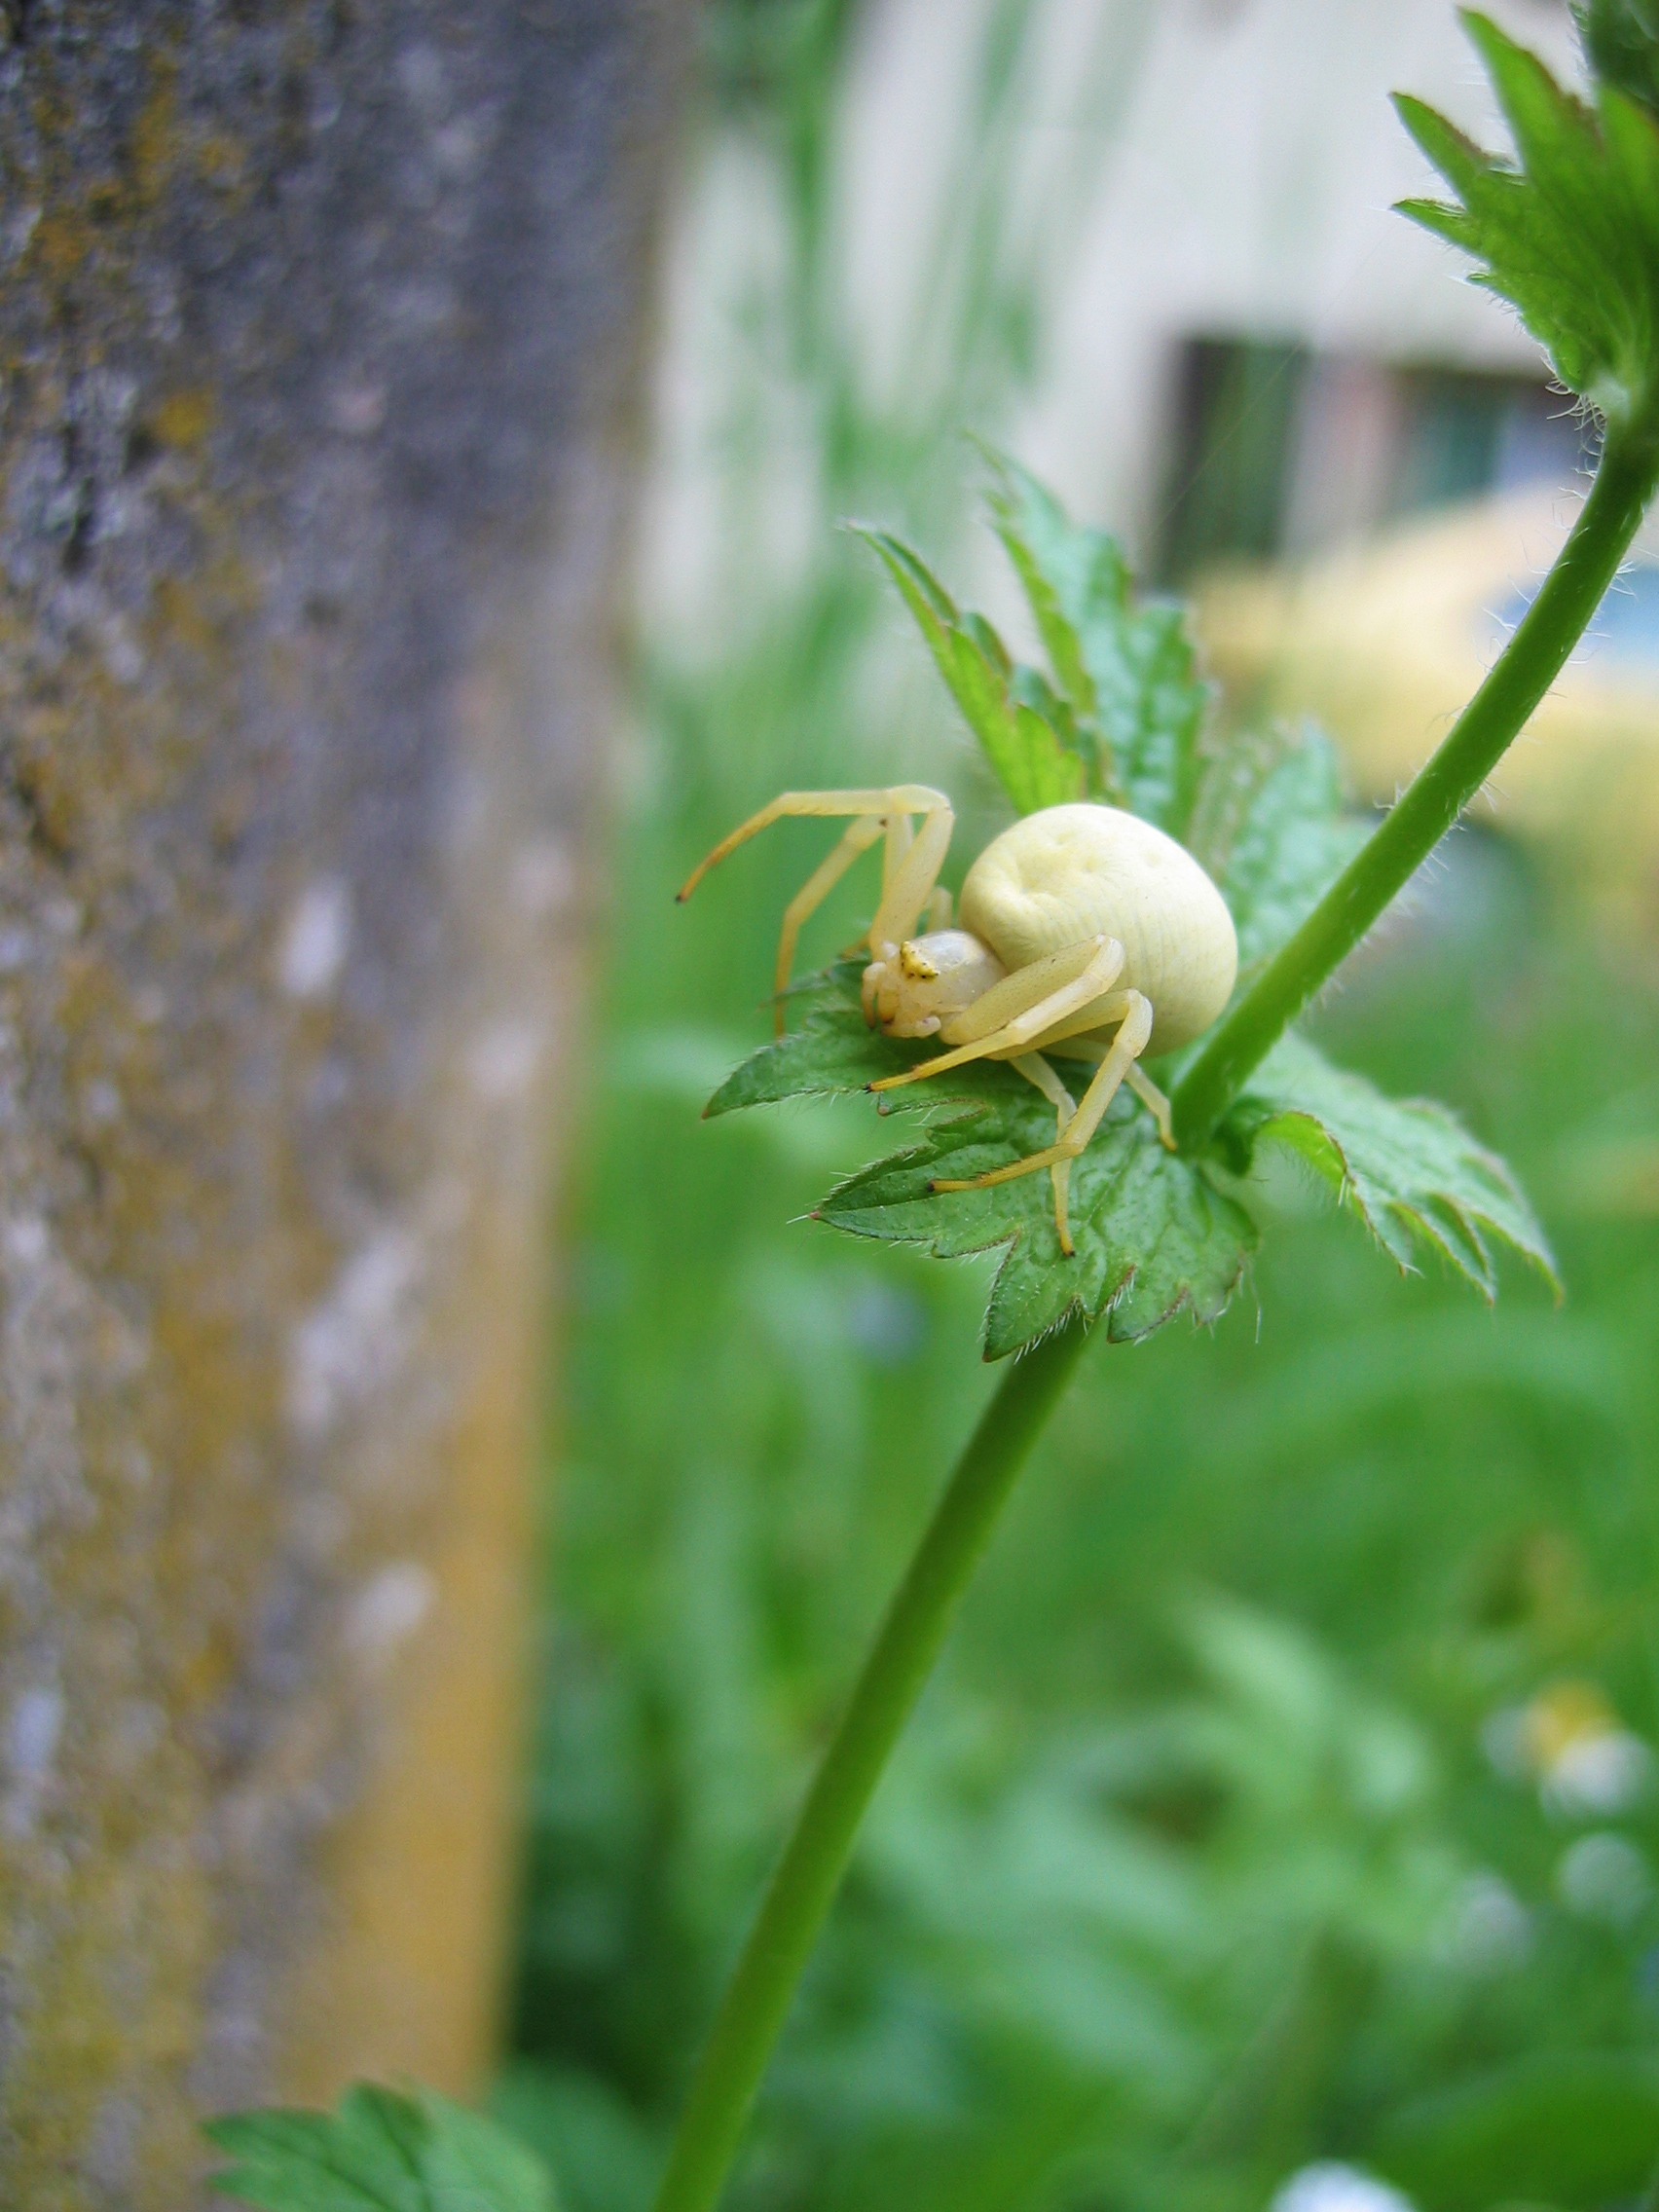
nature, grass, plant, meadow, leaf, flower, animal, green, insect, botany, predator, yellow, garden, flora, fauna, invertebrate, wildflower, close up, spider, hunter, arachnids, macro photography, flowering plant, dorsata, plant stem, land plant